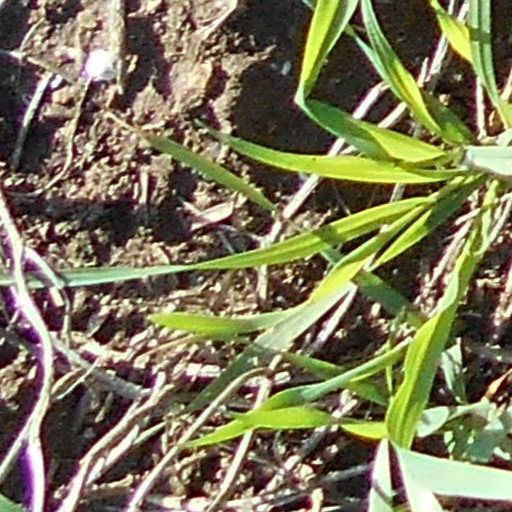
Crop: wheat